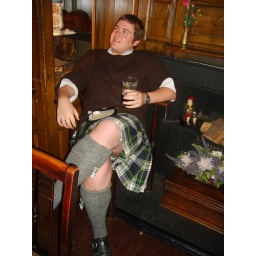
Reciting Burns while sitting in Rabbie's chair in the Globe Inn, Dumfries, 24th November, 2007. Dress Gordon tartan.